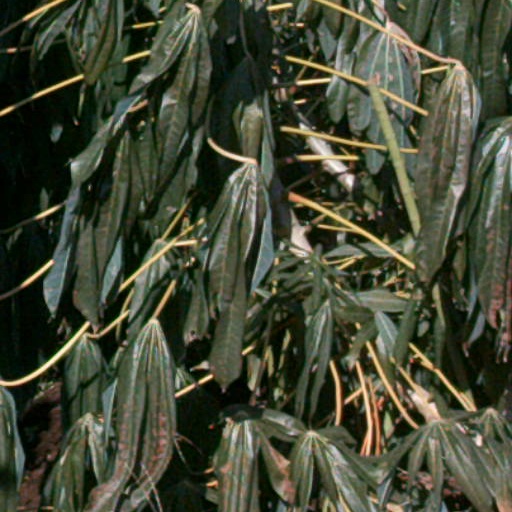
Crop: cassava